Basileus

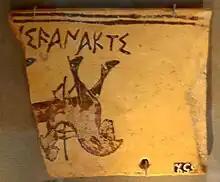
Inscription on ceramic fragment; [ΠΟΤΕΙΔΑ]ΝΙ ϜΑΝΑΚΤΙ,. Written in the archaic Corinthian dialect using Ϝ and a Σ-shaped iota.

The word can be contrasted with "wanax", another word used more specifically for "king" and usually meaning "High King" or "overlord". With the collapse of Mycenaean society, the position of "wanax" ceases to be mentioned, and the "basileis" (the plural form) appear the topmost potentates in Greek society. In the works of Homer "wanax" appears, in the form "ánax", mostly in descriptions of Zeus and of very few human monarchs, most notably Agamemnon. Otherwise the term survived almost exclusively as a component in compound personal names (e.g., "Anax"agóras, Pleisto"ánax") and is still in use in Modern Greek in the description of the "anáktoron / anáktora" ("[place "or" home] of the "ánax""), i.e. of the royal palace. The latter is essentially the same word as "wa-na-ka-te-ro", "wanákteros", "of the "wanax" / king" or "belonging to the "wanax" / king", used in Linear B tablets to refer to various craftsmen serving the king (e.g. the "palace", or royal, spinner, or the ivory worker), and to items belonging or offered to the king (javelin shafts, wheat, spices, precincts etc.).